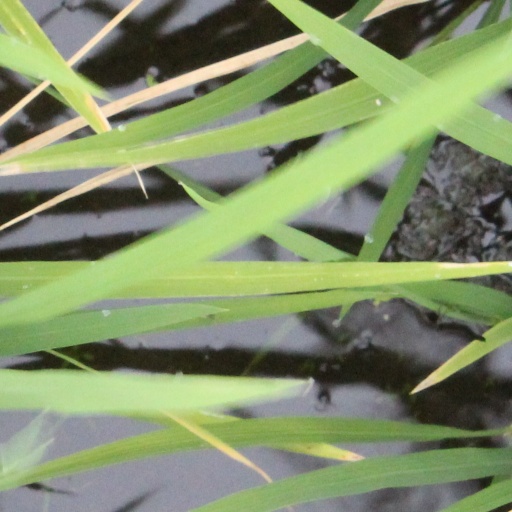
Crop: rice